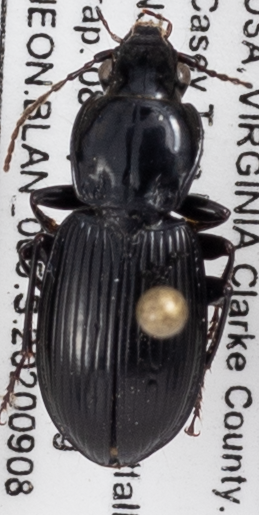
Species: Pterostichus stygicus
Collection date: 2020-09-08
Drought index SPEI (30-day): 0.786
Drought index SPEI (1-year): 0.23
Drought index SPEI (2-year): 1.594